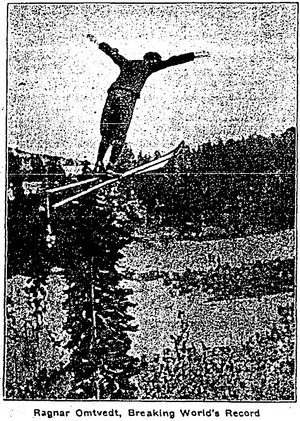
Ragnar Omtvedt lors de son record du monde en 1916 sur le Howelsen Hill.
Karl Hovelsen, orthographié Carl Howelsen aux États-Unis, né le 23 mars 1877 et mort le 13 septembre 1955, est un spécialiste du combiné nordique norvégien.